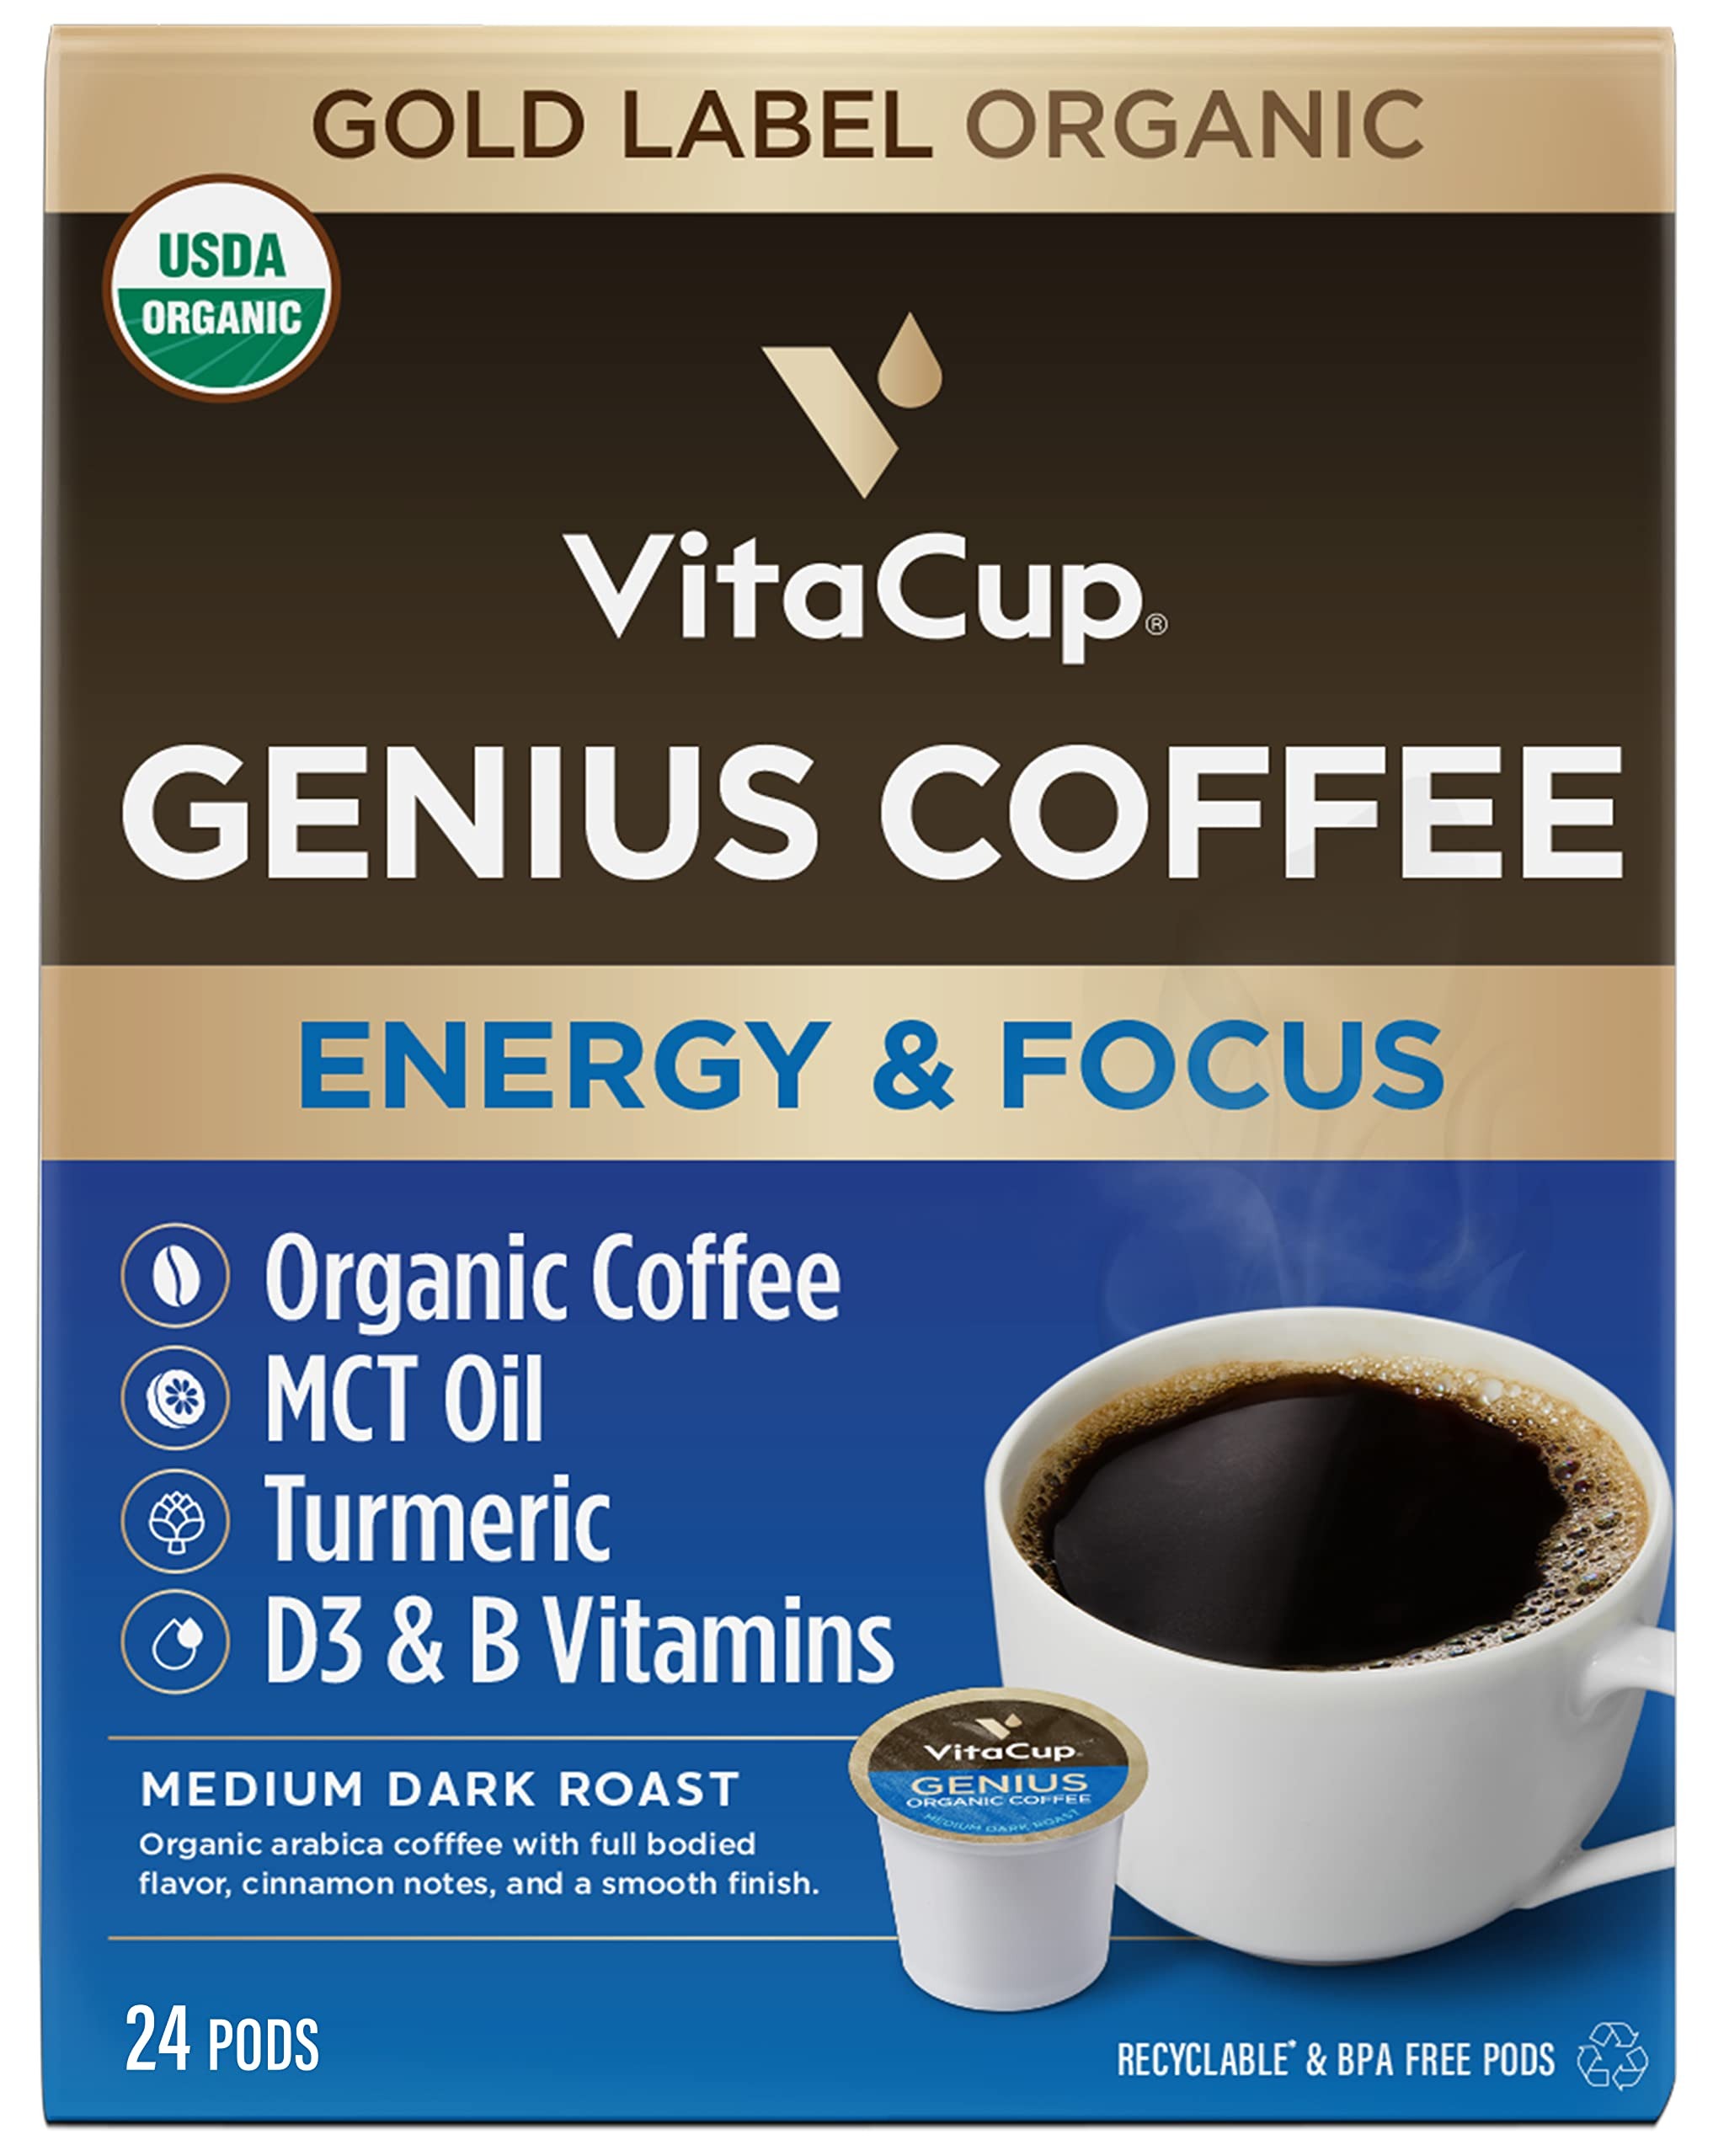
Item Name: VitaCup Organic Genius Keto Coffee Pods, Increase Energy & Focus w/MCT Oil, Turmeric, B Vitamins, D3, Medium Dark Roast, Bold, Smooth, Single Serve Pod Compatible w/Keurig K-Cup Brewers, 24 Ct
Bullet Point 1: ENERGY & FOCUS: This infusion of MCT oil, cinnamon, and turmeric is the secret weapon of the bold and brainy! This next-level trio packs a serious punch with properties that boost energy and focus.
Bullet Point 2: KETO-FRIENDLY: Energize your inner genius with an infusion of MCT (medium-chain triglyceride) oil - a Keto-friendly healthy fat.
Bullet Point 3: DAILY VITAMINS : Get your daily vitamins from one cup of coffee. A powerhouse blend of vitamins B Vitamins to make it easy getting nutrients to power your body.
Bullet Point 4: QUALITY COFFEE: Enjoy a smooth, and richly complex, full-bodied medium roast using 100% Arabica beans that are roasted, blended, and nitrogen sealed in the USA.
Bullet Point 5: 100% RECYCLABLE SINGLE SERVE COFFEE PODS: VitaCup believes that we all can be socially responsible. Our coffee pods are made from recyclable #5 plastic materials and feature easy peel tabs to ensure recyclability across the USA. They are designed for use with nearly all single service compatible Keurig KCup brewers, including 2.0 machines.
Product Description: Vitacup Genius Keto Coffee Pods Genius Keto Coffee Pods bring together organic Arabica coffee with keto-friendly ingredients to support energy and focus. This medium-dark roast features a full-bodied flavor with warm cinnamon notes and a smooth finish. Each pod is infused with MCT oil, turmeric, cinnamon, and essential vitamins, offering a rich and flavorful coffee blend designed for a mindful lifestyle. Whether you're following a keto diet or simply looking for a well-balanced brew, this nutrient-packed coffee is an easy and delicious choice. MCT oil, a source of healthy fats, is known for its ability to help convert fats into fuel. Turmeric and cinnamon add a natural touch of spice while delivering beneficial antioxidants. To round out this powerful blend, each cup is enriched with a signature mix of B vitamins (B1, B5, B6, B9, B12) and vegan D3, providing an effortless way to add essential nutrients to your daily routine. Why You’ll Love It: Smooth medium-dark roast with cinnamon notes and a full-bodied taste Infused with MCT oil, turmeric, cinnamon, and essential vitamins Made with 100% organic Arabica coffee beans Brewing is quick and convenient. Vitacup Genius Keto Coffee Pods are fully compatible with Keurig brewers, allowing you to enjoy a fresh, nutrient-infused cup in just minutes. Simply pop in a pod, brew, and experience a rich, satisfying coffee made for energy and focus.
Value: 24.0
Unit: Count

Price: 22.99